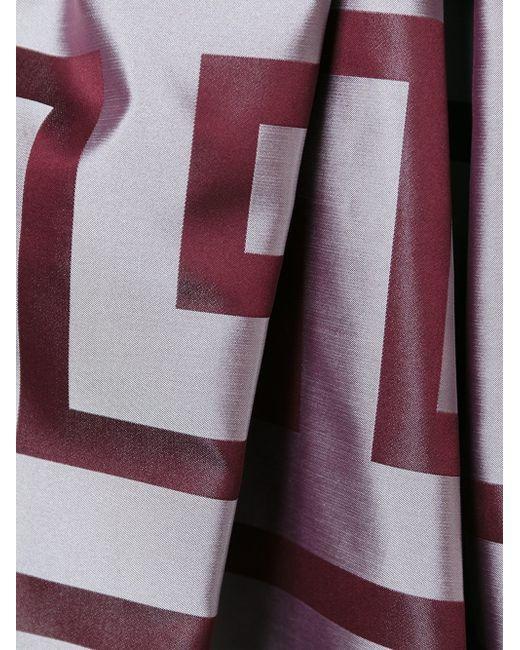
Weißer Viskosestoff mit rotem oder quadratischem Muster